Émile Zola

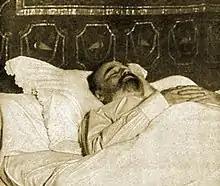
Zola on his deathbed

Zola was brought to trial for criminal libel on 7 February 1898, and was convicted on 23 February and removed from the Legion of Honour. The first judgment was overturned in April on a technicality, but a new suit was pressed against Zola, which opened on 18 July. At his lawyer's advice, Zola fled to England rather than wait for the end of the trial (at which he was again convicted). Without even having had the time to pack a few clothes, he arrived at Victoria Station on 19 July, the start of a brief and unhappy residence in the UK. Zola wrote a book about his exile in England: "Pages d'exil" ("Notes from Exile").